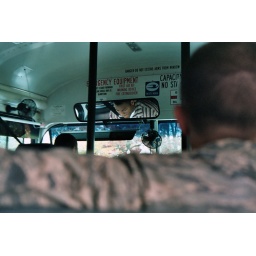
The shuttle bus around base